Julia Ward Howe

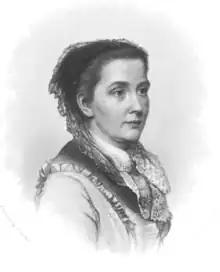
Julia Ward Howe

Though raised an Episcopalian, Julia became a Unitarian by 1841. In Boston, Ward met Samuel Gridley Howe, a physician and reformer who had founded the Perkins School for the Blind. Howe had courted her, but he had shown an interest in her sister Louisa. In 1843, they married despite their eighteen-year age difference. She gave birth to their first child while honeymooning in Europe. She bore their last child in December 1859 at the age of forty. They had six children: Julia Romana Howe (1844–1886), Florence Marion Howe (1845–1922), Henry Marion Howe (1848–1922), Laura Elizabeth Howe (1850–1943), Maud Howe (1855–1948), and Samuel Gridley Howe Jr. (1859–1863). Howe was an aunt of novelist Francis Marion Crawford. Ward’s marriage to Howe was troublesome for her. He did not approve of her writing and did everything he could to disrupt her creative efforts.